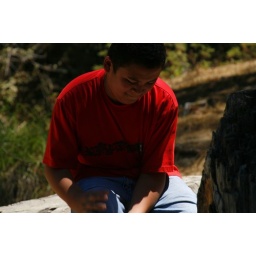
[Joshua] plays the big black bear in the skit